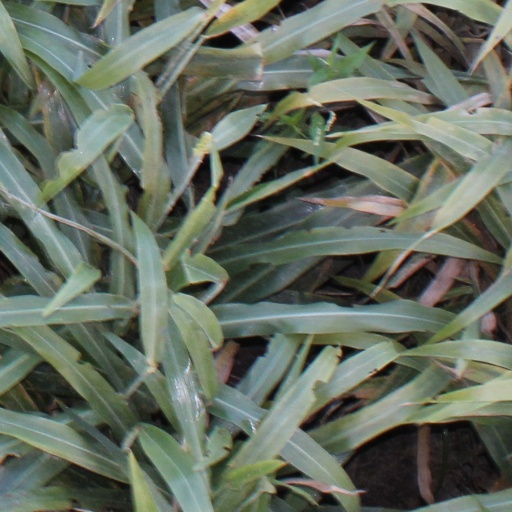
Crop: sorghum